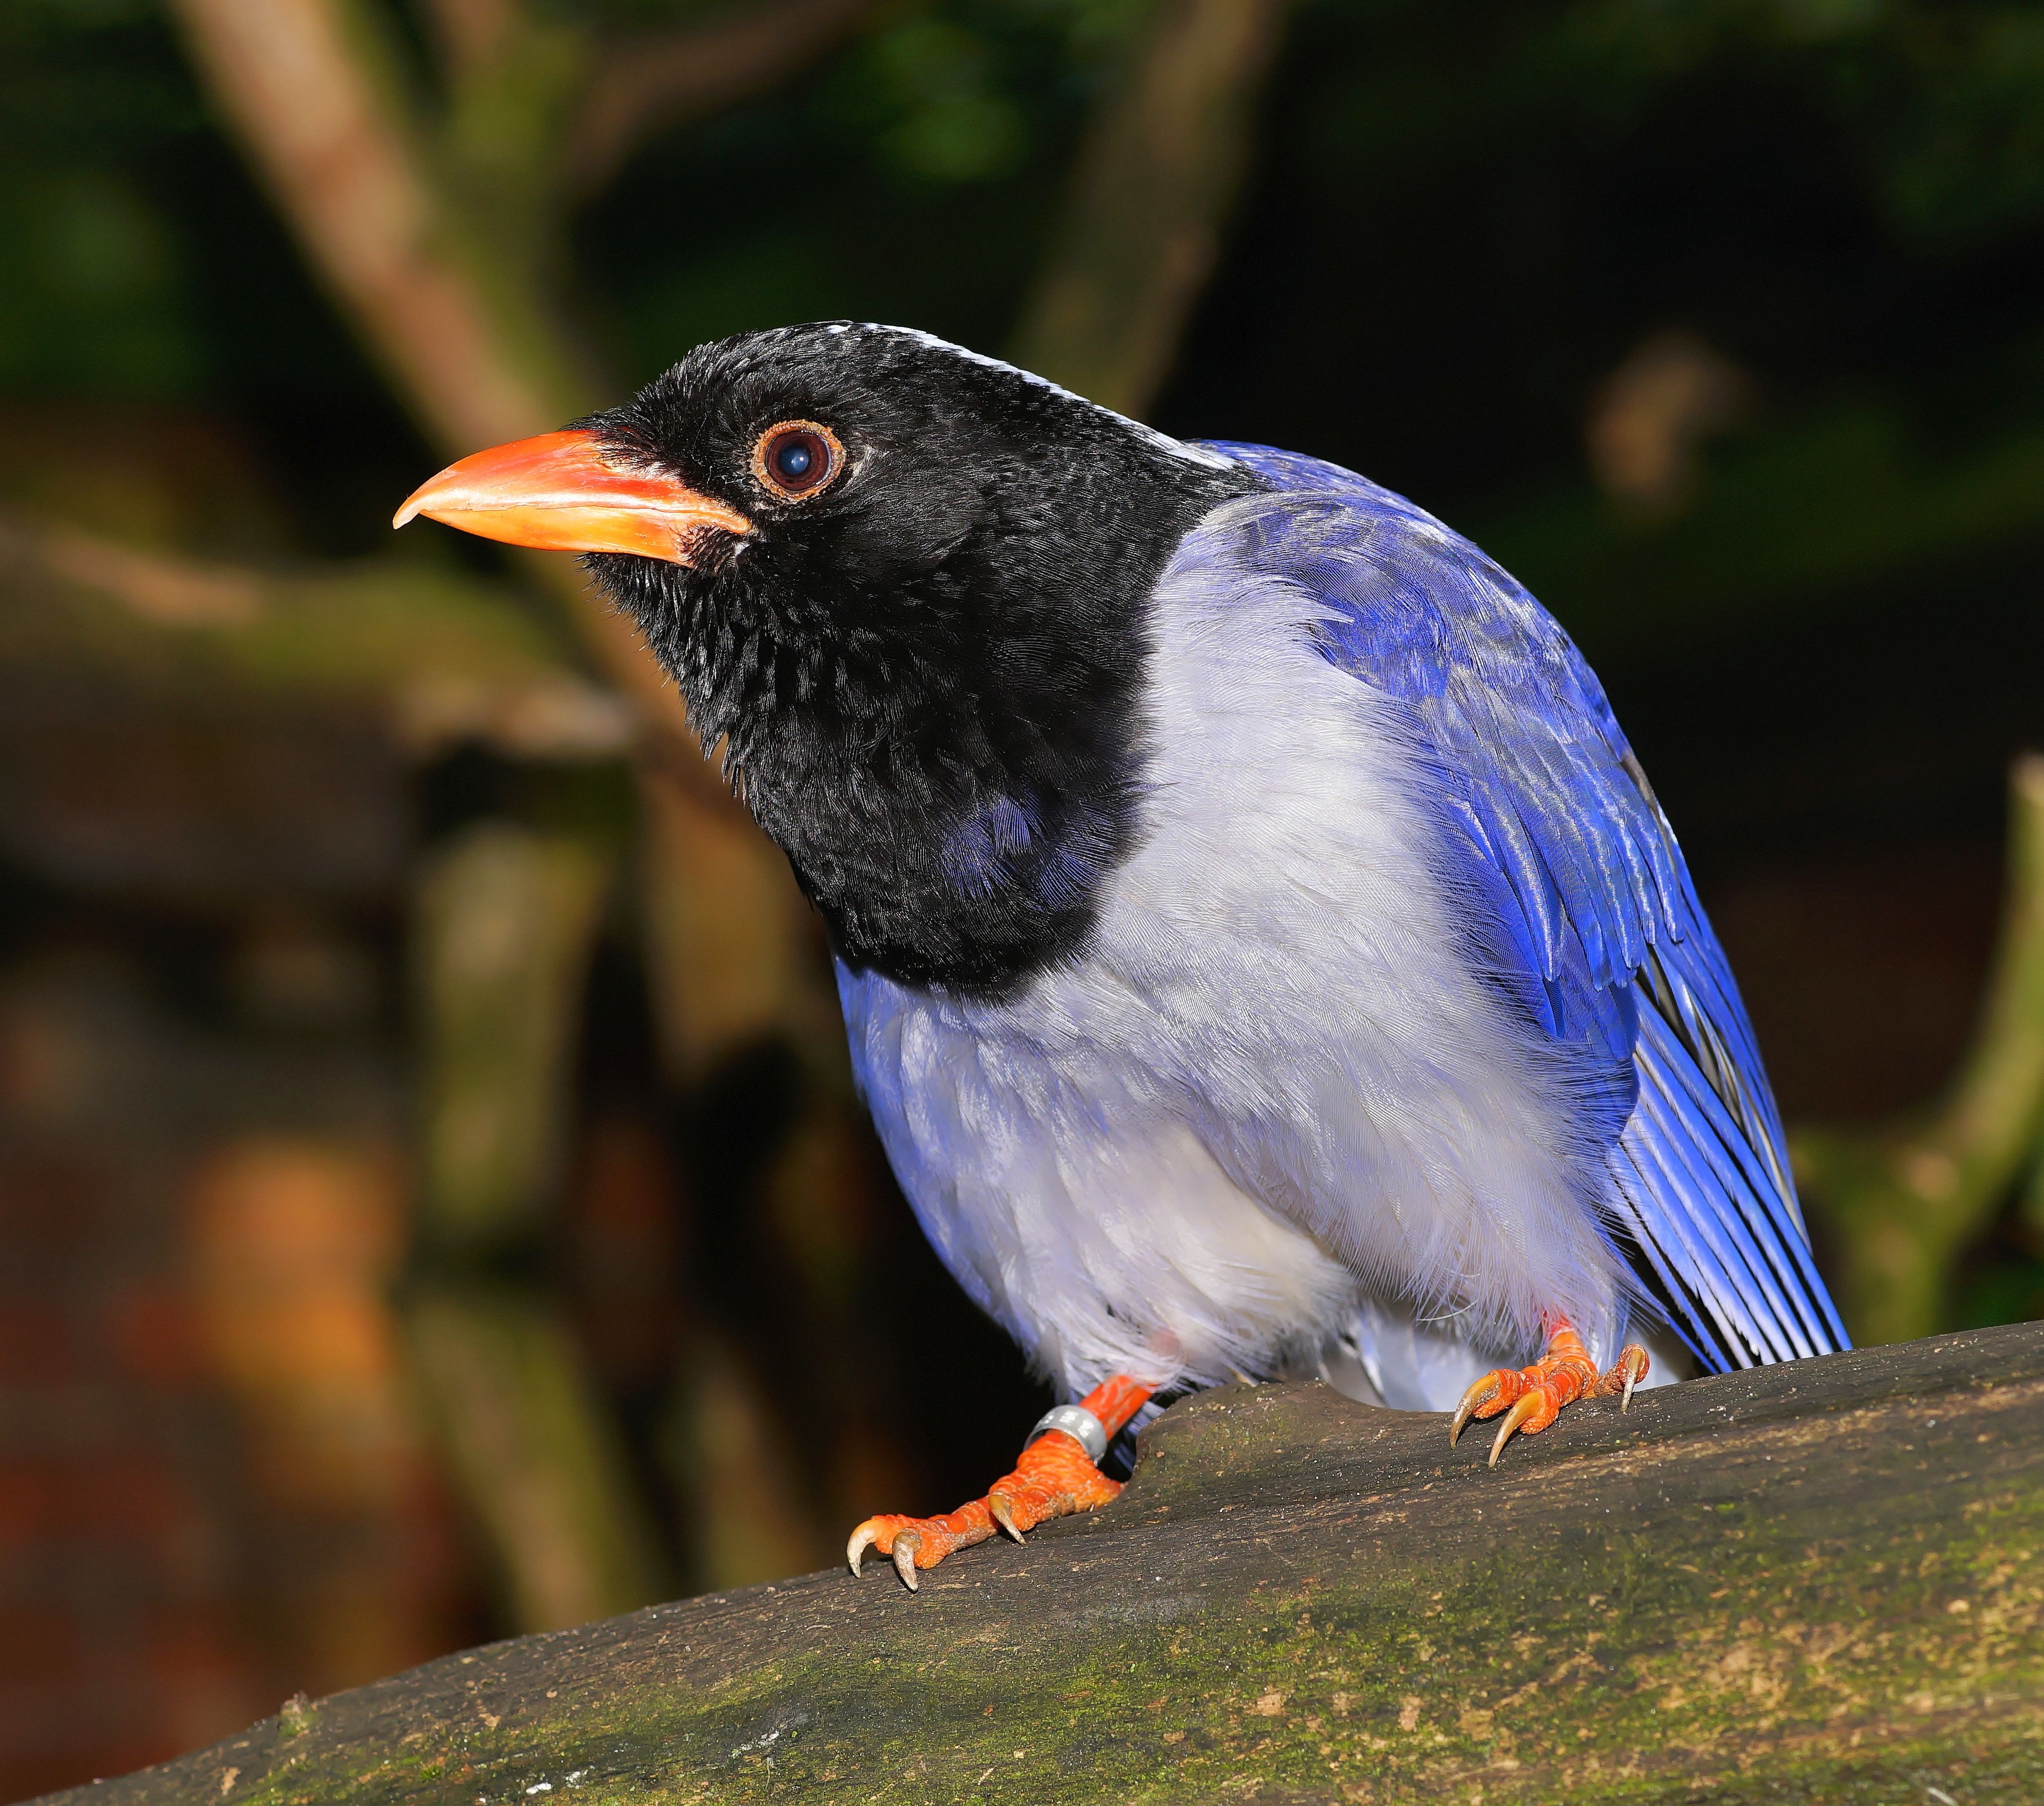
nature, bird, wing, wildlife, beak, color, sitting, blue, colorful, close, robin, fauna, plumage, eyes, vertebrate, funny, beautiful, bill, finch, blackbird, animal world, wildlife photography, old world flycatcher, perching bird, emberizidae